Braxton Family Values season 7

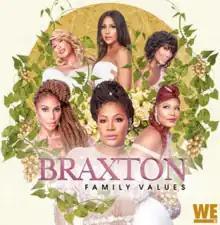
Cover used by the iTunes Store

The seventh season of "Braxton Family Values", an American reality television series, is broadcast on WE tv. It premiered on November 5, 2020, and was primarily filmed in Atlanta, Georgia and Los Angeles, California. Its executive producers are Toni Braxton, Dan Cutforth, Jane Lipsitz, Julio Kollerbohm, Michelle Kongkasuwan, Lauren Gellert, Annabelle McDonald, and Sitarah Pendleton.